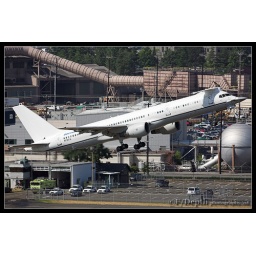
I thought the odd shapes in the back ground coupled with this odd bird went well.